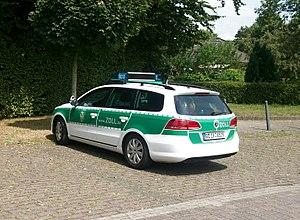
Véhicule de la douane allemande, W.O.A. 2014